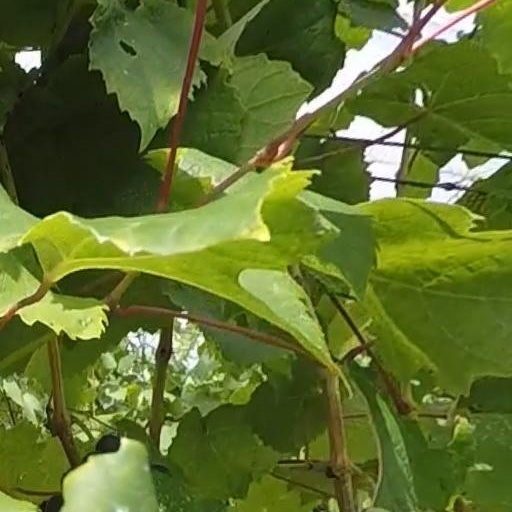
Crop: grape